Matija Sarkic

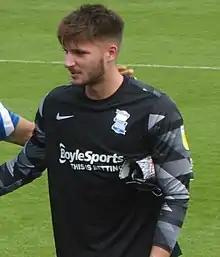
Sarkic with Birmingham City in 2021

Matija Sarkic (23 July 1997 – 15 June 2024) was a professional footballer who played as a goalkeeper.